Nyanga River

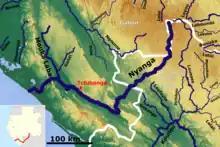
Nyanga River basin

The Nyanga River, 600 km, (French: "Rivière Nyanga") is a river that runs through southern Gabon and northern Republic of the Congo. It is the second most important river in Gabon after the Ogooue. It is well known for the numerous rapids that break up its otherwise smooth course.